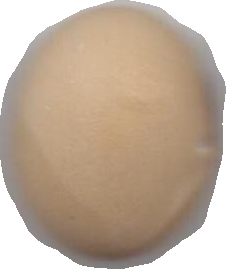
Variety: Anjasmoro